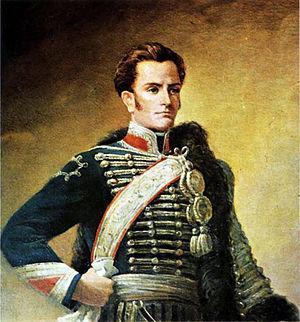
José Miguel Carrera était un général chilien d'origine basque, membre prédominant de la famille Carrera et l'un des pères de l'indépendance du Chili vis-à-vis du royaume d'Espagne, commandant les patriotes lors de la guerre d'indépendance du Chili.